Dexing Coal Mine

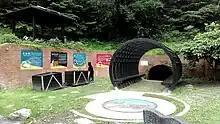

The Dexing Coal Mine is a former coal mine in Xinyi District, Taipei, Taiwan.